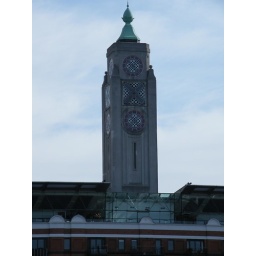
The design of this tower was created to get around laws at the time, prohibiting river side advertising...